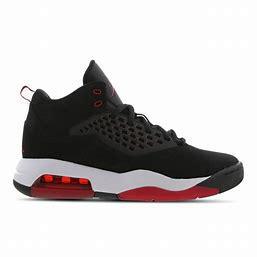
Brand: Jordan
Model: Maxin 200